Chukat

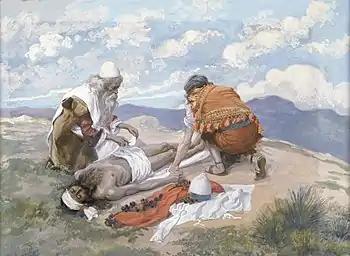
The Death of Aaron (watercolor circa 1896–1902 by James Tissot)

A midrash read God's instruction in Numbers 20:8, "bring forth to them water out of the rock; so you shall give the congregation and their cattle drink," to teach that God was considerate of even the Israelites' property—their animals.